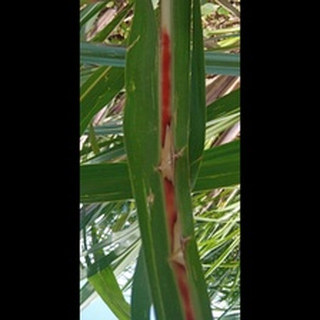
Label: sugarcane_red_rot